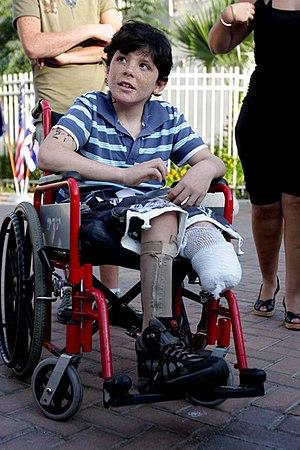
Sdérot, ville du sud d’Israël, est une enclave dans le Conseil Régional Sha'ar HaNegev.
Le terrorisme palestinien fait référence aux actes de terrorisme perpétrés par des individus ou des organisations palestiniennes, principalement dans le cadre du conflit israélo-palestinien, du nationalisme palestinien et de l'islamisme.